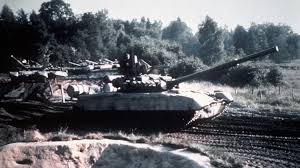
Label: T-80